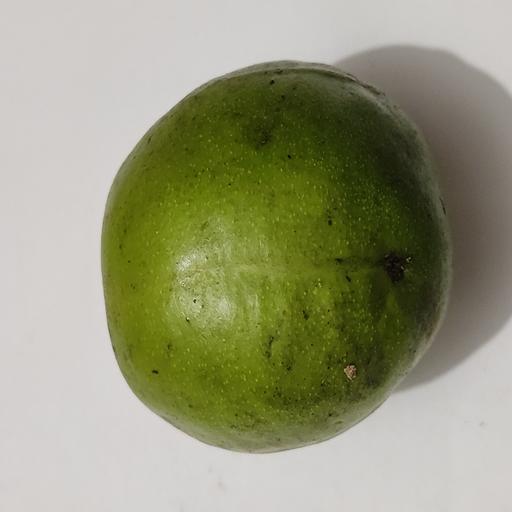
Crop type: Hog Plum